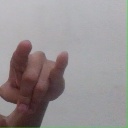
अक्षर: च